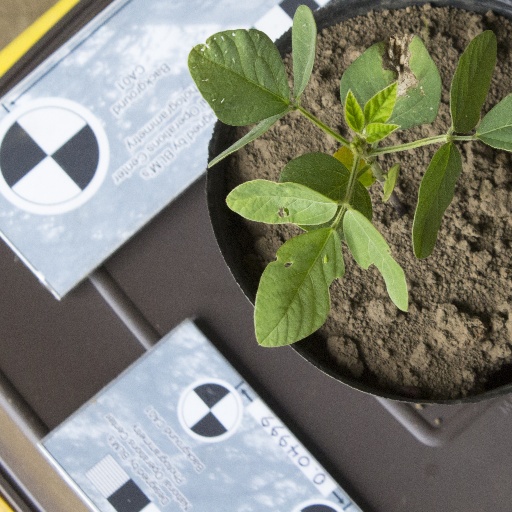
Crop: soybean